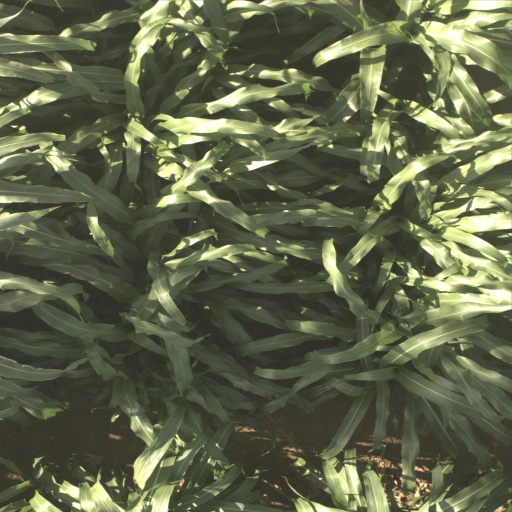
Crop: sorghum